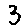
Label: 3